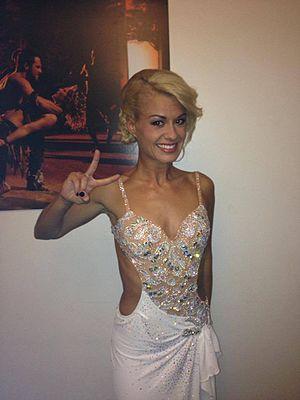
Dans les coulisses de Danse avec les Stars
Splash : Le Grand Plongeon était une émission de télévision française produite par TF1 Production, et diffusée en direct sur TF1 du 8 février 2013 au 22 février 2013 à 20 h 50. Il s'agit d'une adaptation d'une émission néerlandaise dont le concept a été nommé Celebrity Splash dans divers pays. La version québécoise, produite par LP8 Média, s'intitule Le Grand Saut.
Danse avec les stars est une émission de télévision française produite par BBC Studios France et TF1 Production, et diffusée sur TF1 à partir du 12 février 2011. Il s'agit d'une adaptation de l'émission Strictly Come Dancing, diffusée au Royaume-Uni depuis le 15 mai 2004.
Katrina Patchett est une danseuse et chorégraphe australienne née le 12 décembre 1986 à Perth.